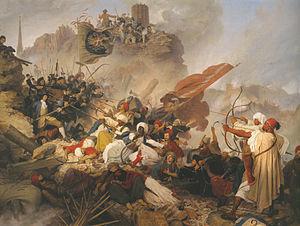
Leander Russ est un peintre autrichien.